Question: Please indicate a possible affordance area of bicycle that can be used for sitting
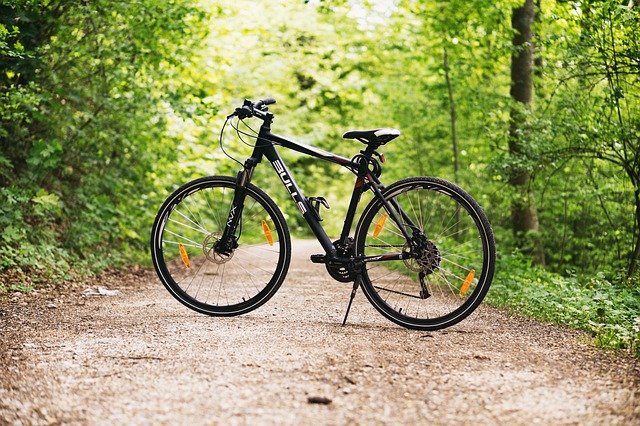
Answer: [335, 129, 404, 153]